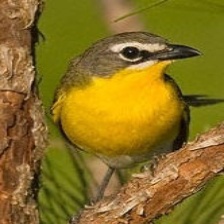
Species: YELLOW BREASTED CHAT
Scientific name: ICTERIA VIRENS